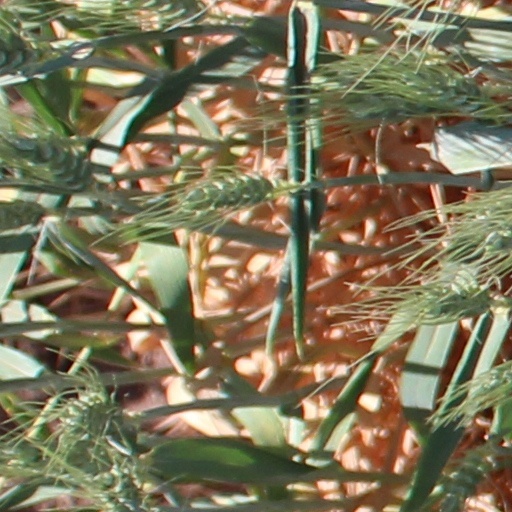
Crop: wheat